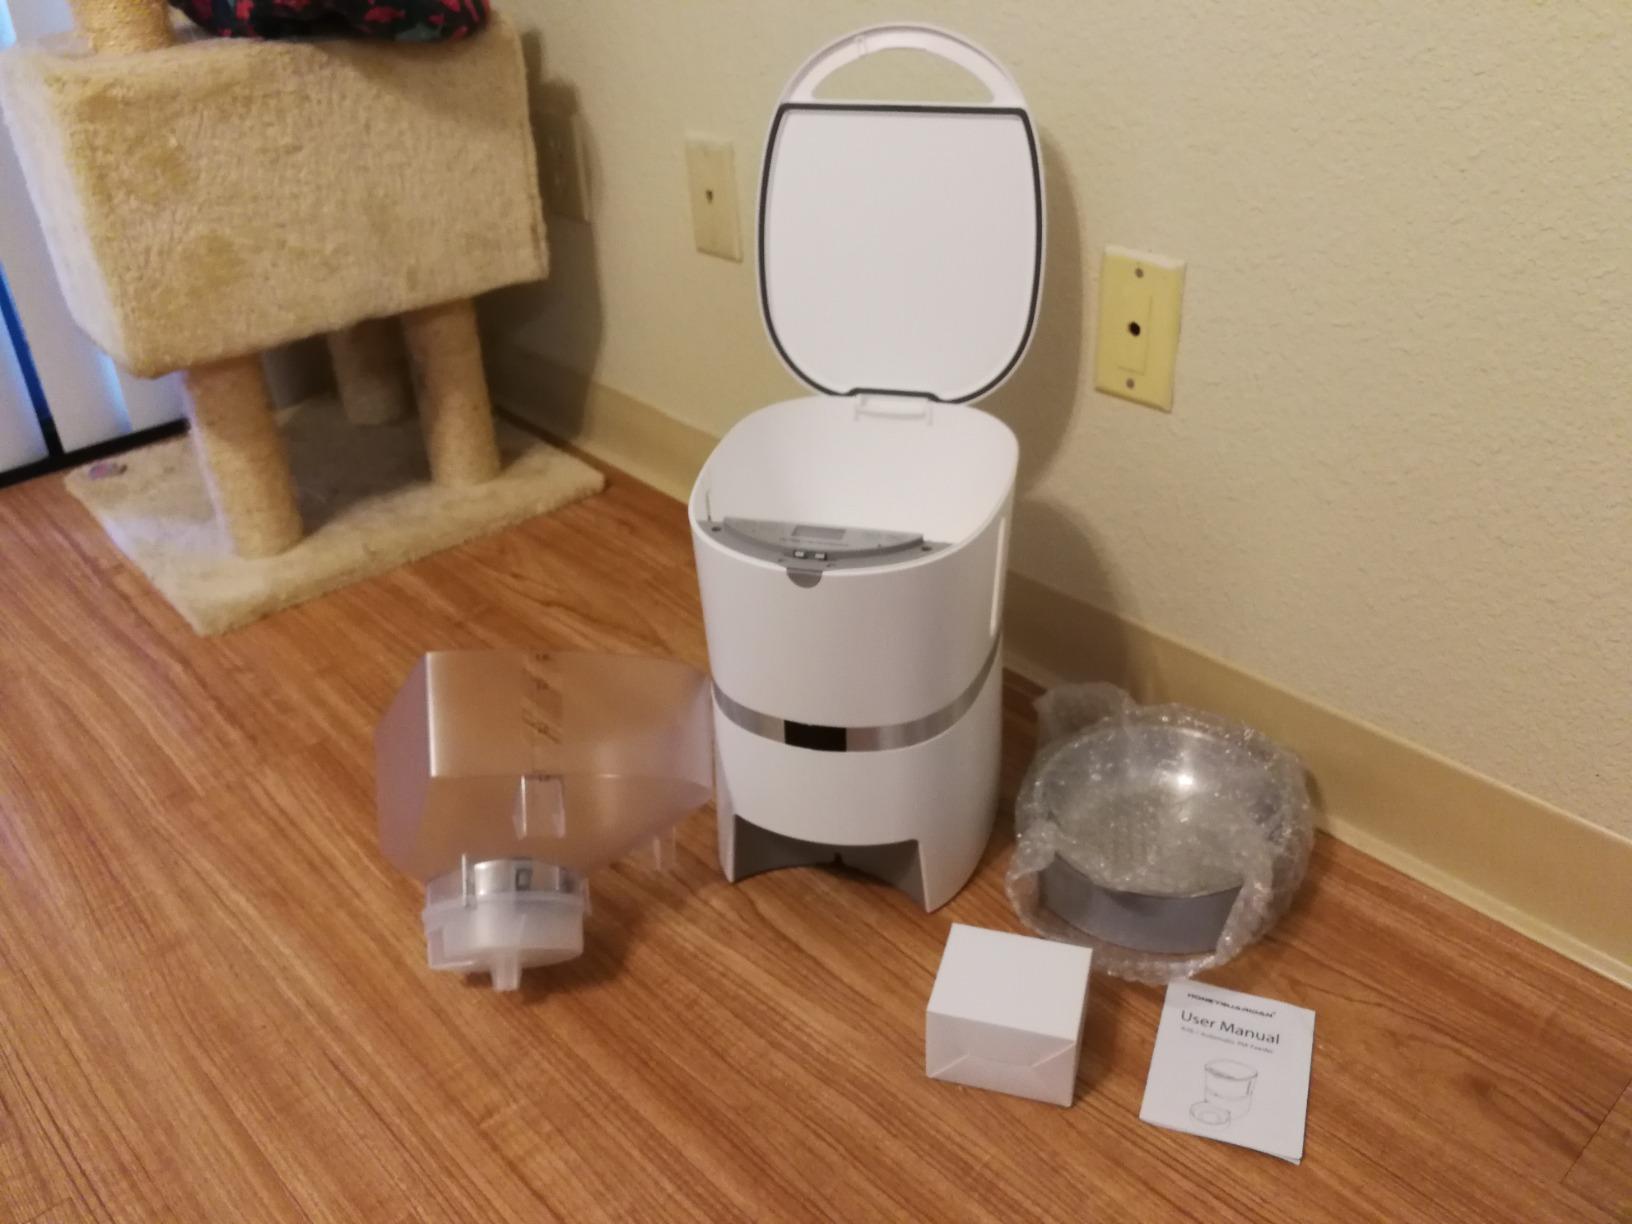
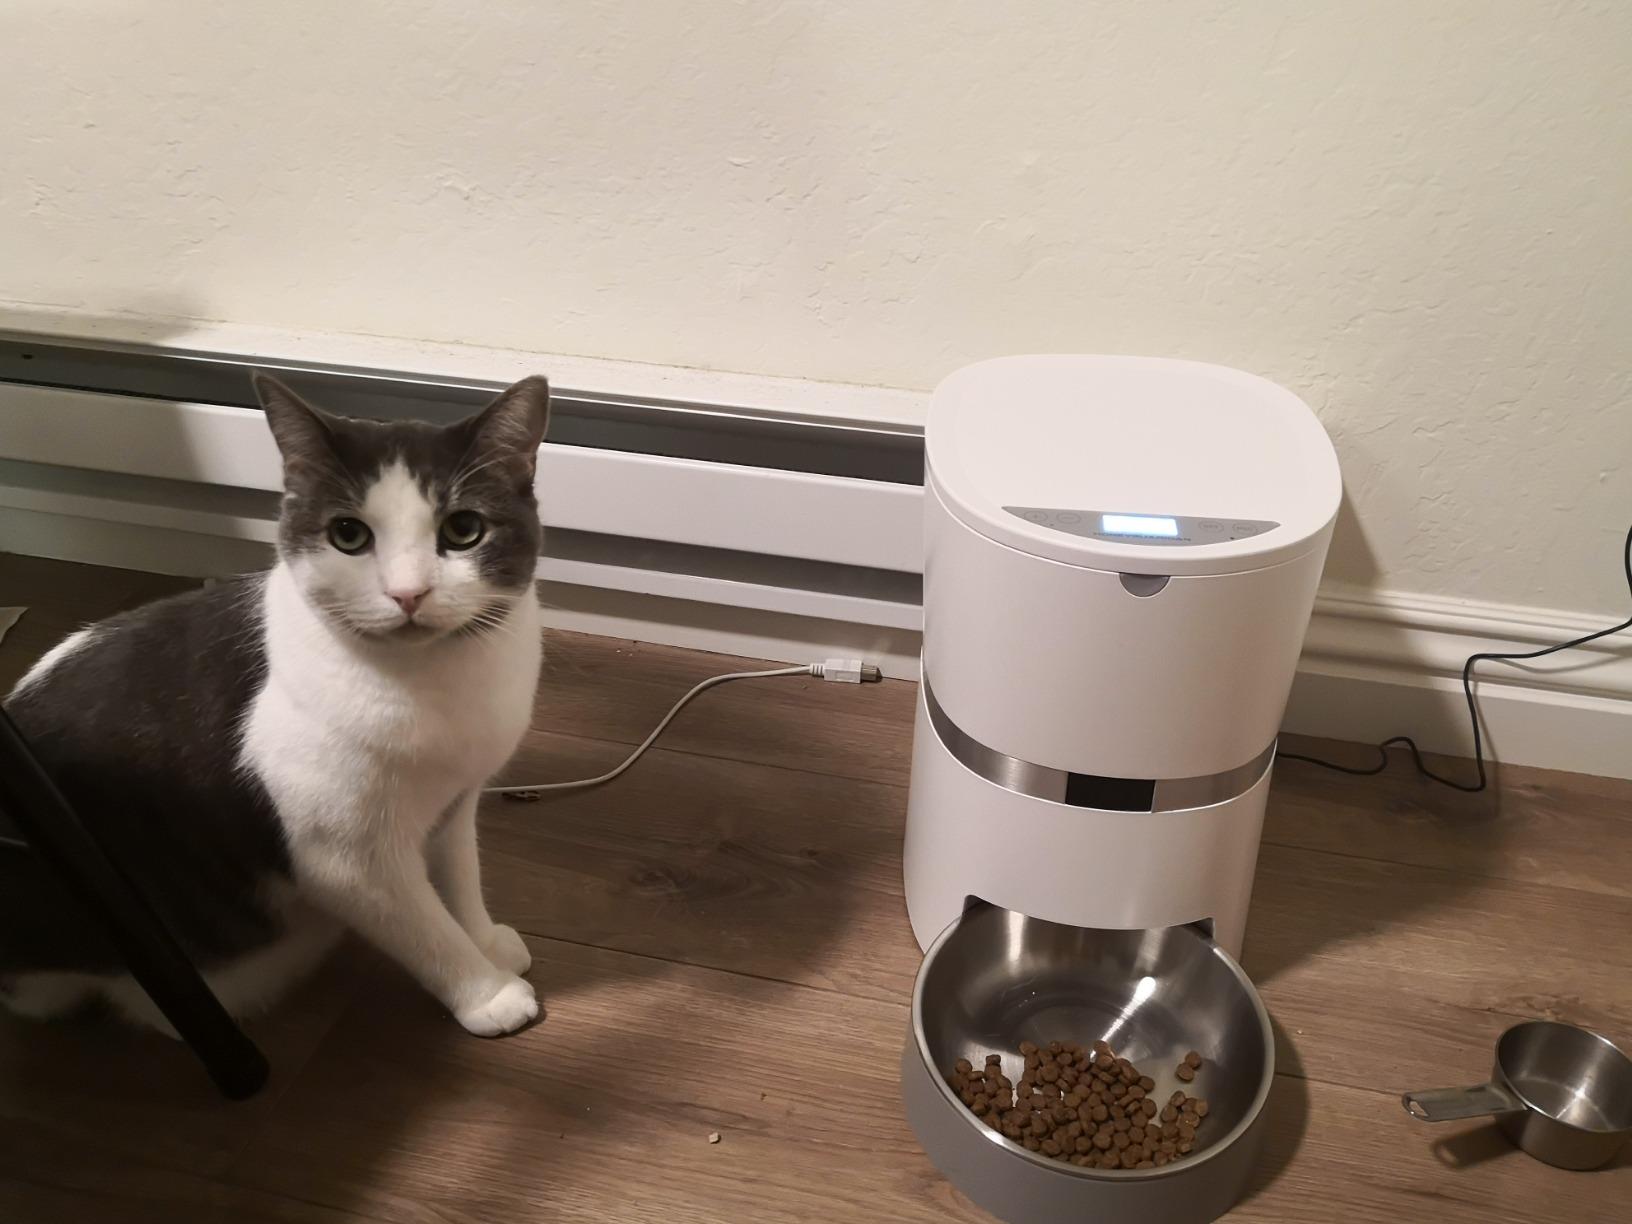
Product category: items_feeder
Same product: yes